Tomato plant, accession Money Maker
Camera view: tilt-top (135 deg); turntable rotation: 30 degrees
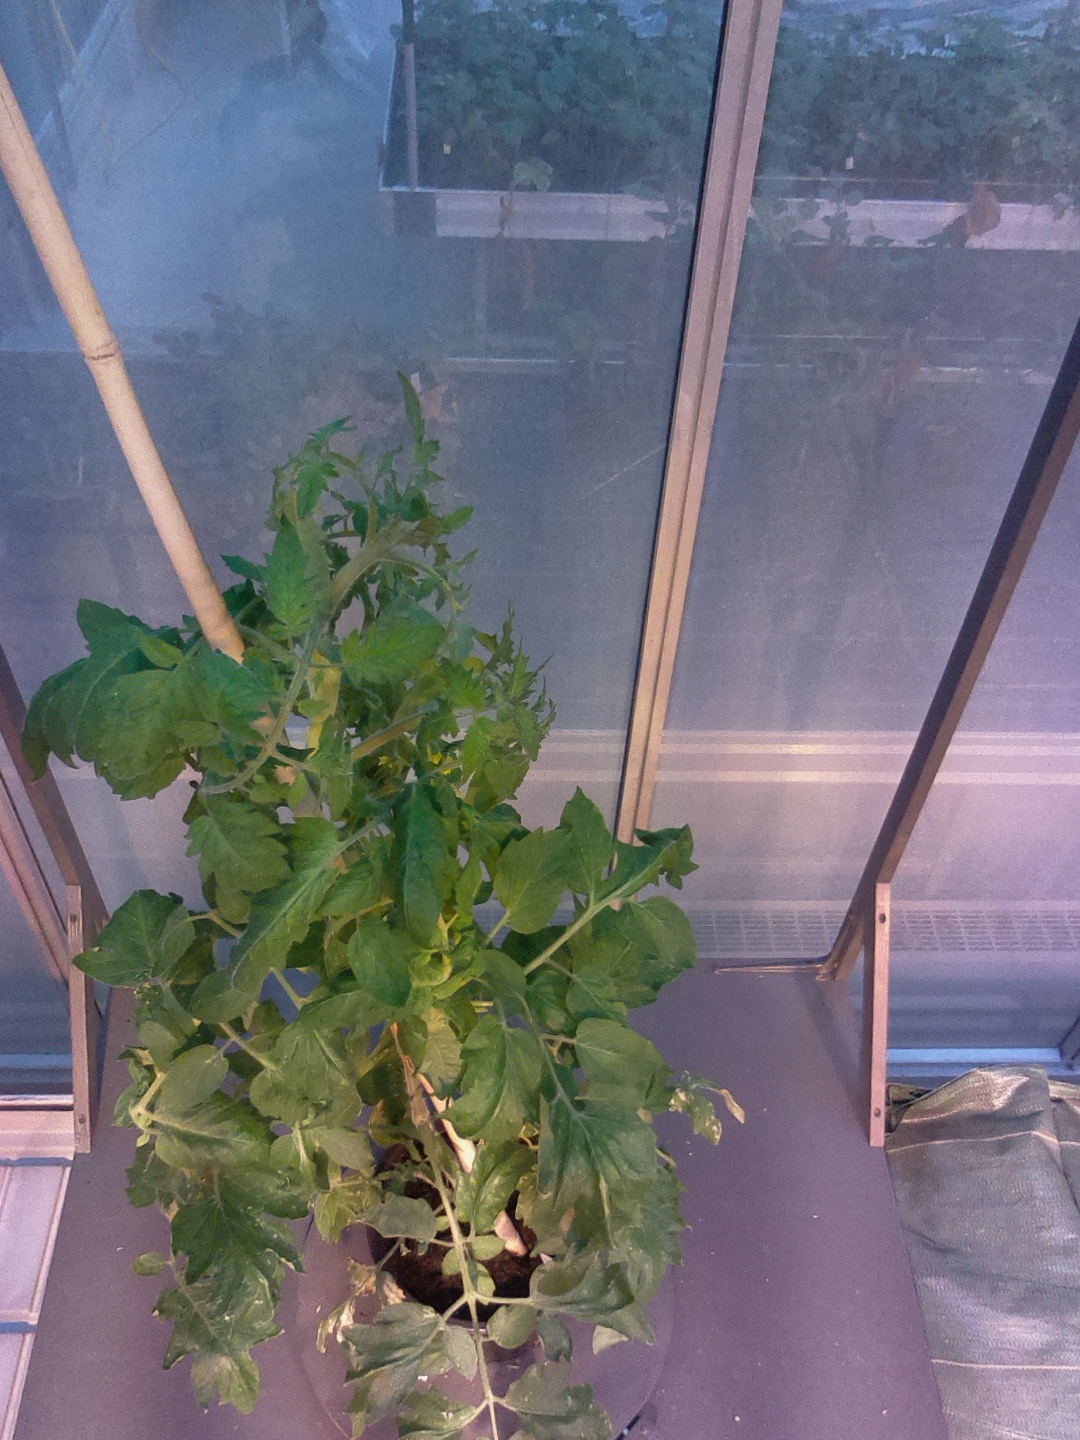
BBCH growth stage 66: Full flowering, 60%-70% of flowers open, more petals falling